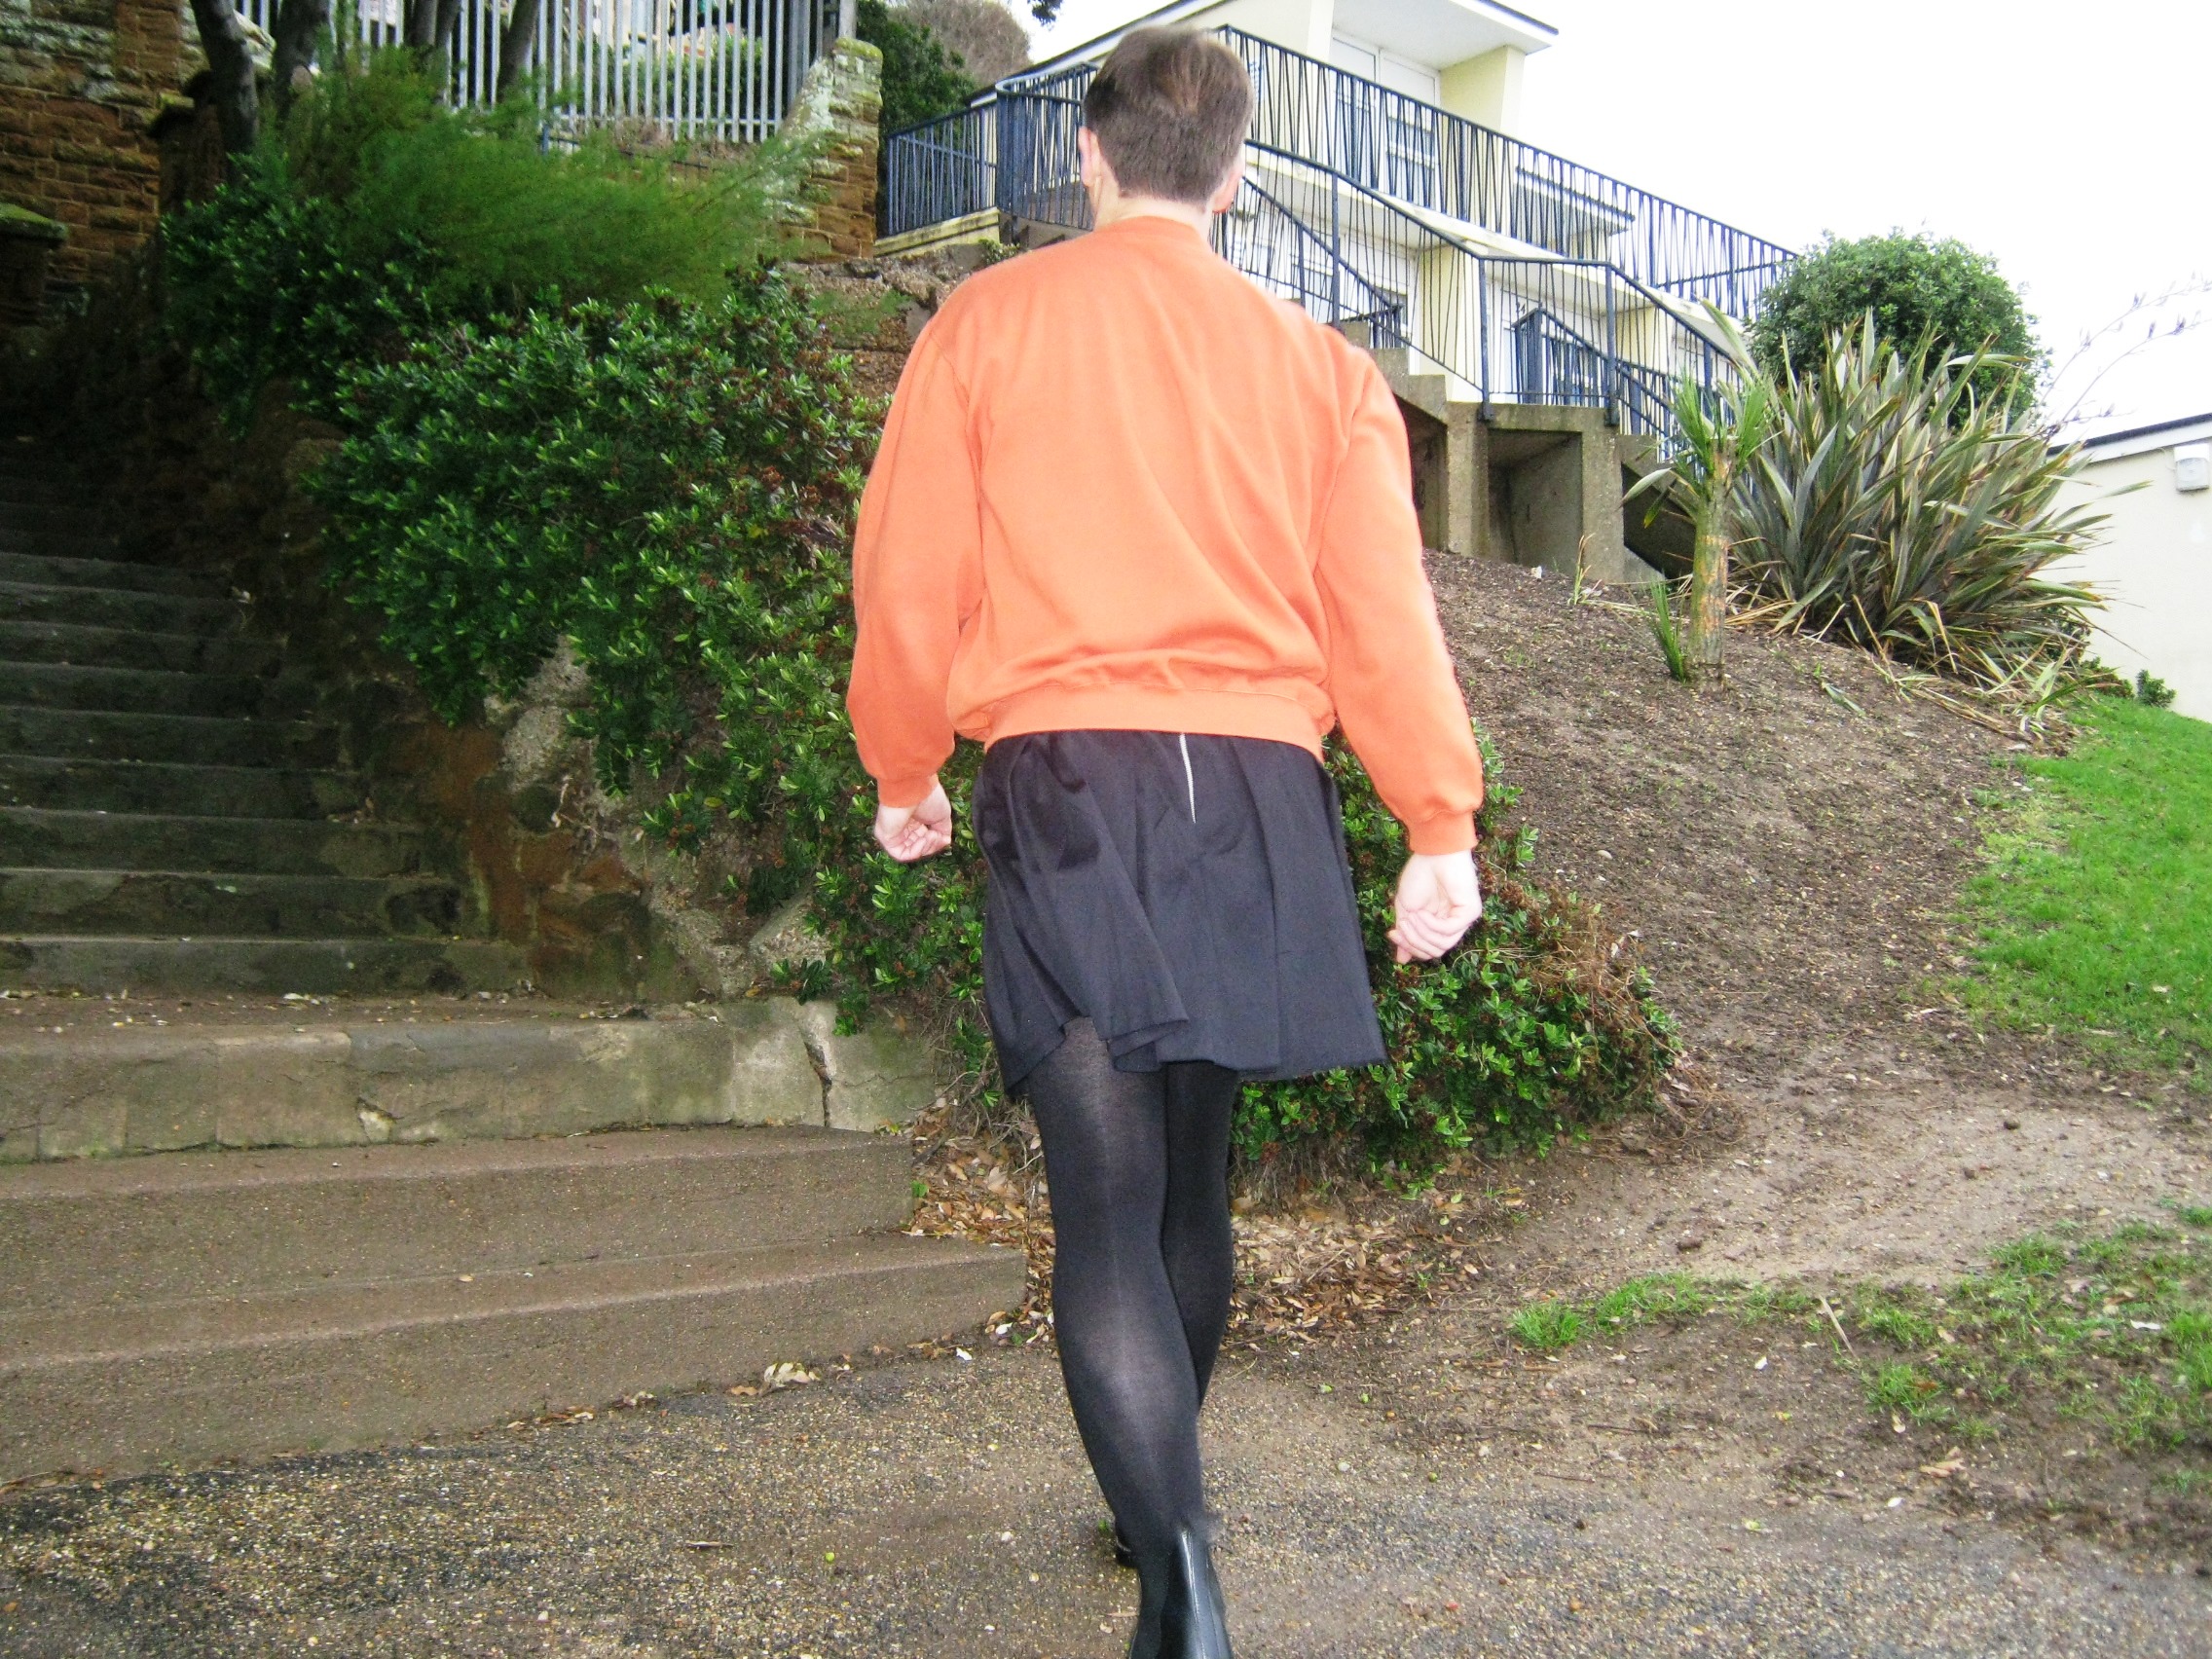
tights, plant, leg, sleeve, waist, street fashion, asphalt, dress shirt, thigh, knee, road surface, blazer, sky, sportswear, denim, trunk, human leg, electric blue, road, grass, pattern, fashion accessory, personal protective equipment, walking, t shirt, pedestrian, leather, recreation, magenta, formal wear, leisure, top, uniform, bag, fur